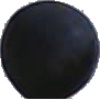
Label: blue_grape